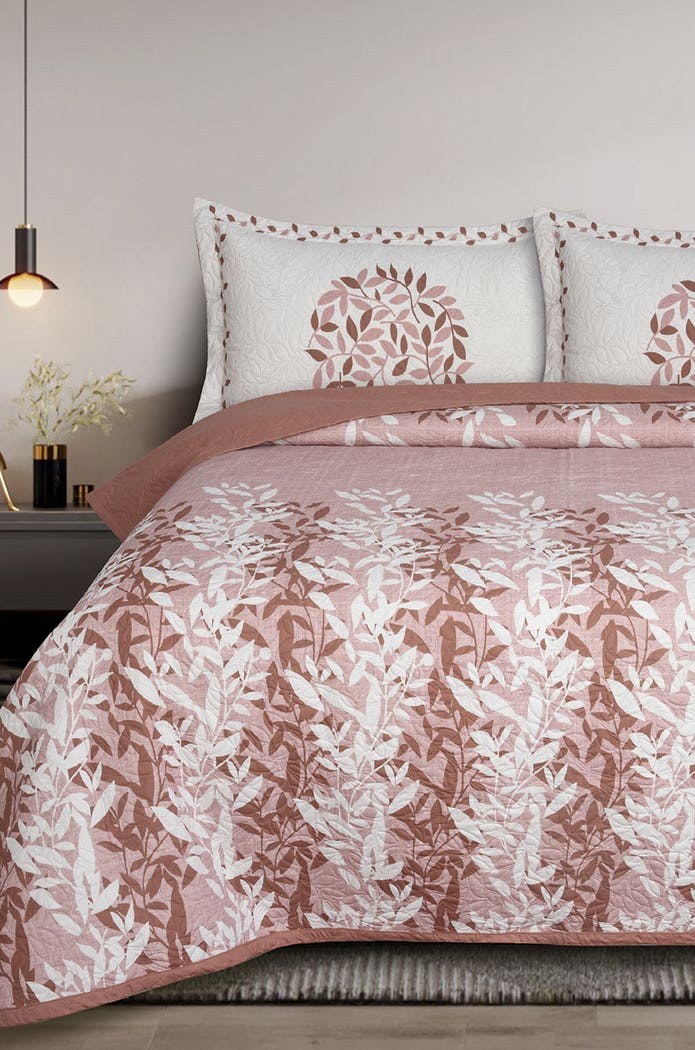
pink multi floral quilt